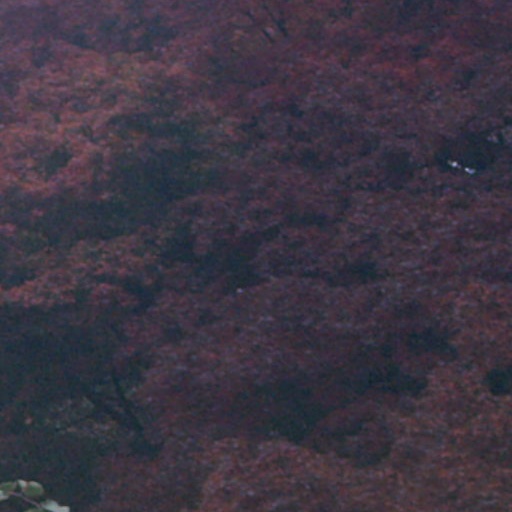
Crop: cassava